4 Intelligence Company

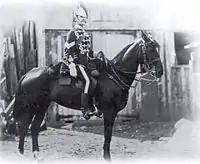
Corporal, Royal Guides, circa 1866

4 Intelligence Company perpetuates the presence of a military intelligence unit in Montreal that can be traced to the original 4th Troop of Volunteer Cavalry of Montreal (or Guides), formed on February 7, 1862. The unit was later renamed The Royal Guides or Governor General's Body Guard for Lower Canada, and later The Guides. The uniform (pictured) combined elements of British Dragoon and Light Dragoon styles. The blue tunic had white frogging and lace. The dragoon-style helmet was in white metal with a white horsehair plume. The unit was disbanded in 1869.